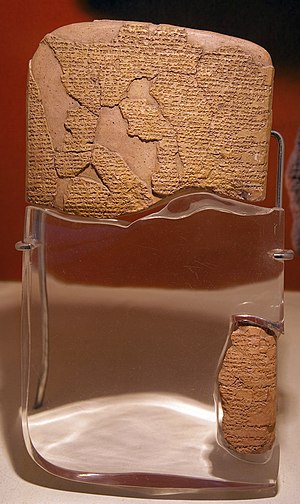
Hittitter / Hittitisk kultur i billeder
Hittitterne eller hettitterne var et oldtidsfolk i Anatolien i det 2. årtusinde f.Kr. De grundlagde et stort rige, med hovedstad i Hattuša og konkurrerede med Egypten og det Assyriske rige. Hittiterne talte hittittisk, som tilhører den anatolske gren af de indoeuropæiske sprog. Hittitterriget grundlagdes omkring 1600 f.Kr. og nåede sit højdepunkt under Suppiluliuma I omkring 1450 f.Kr. Efter ca. 1180 f.Kr. mindskedes hittiternes betydning og hittiterriget splittedes til flere små ny-hittitiske bystater, som overlevede indtil omkring 800 f.Kr.